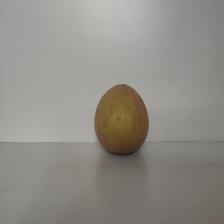
Size: Large